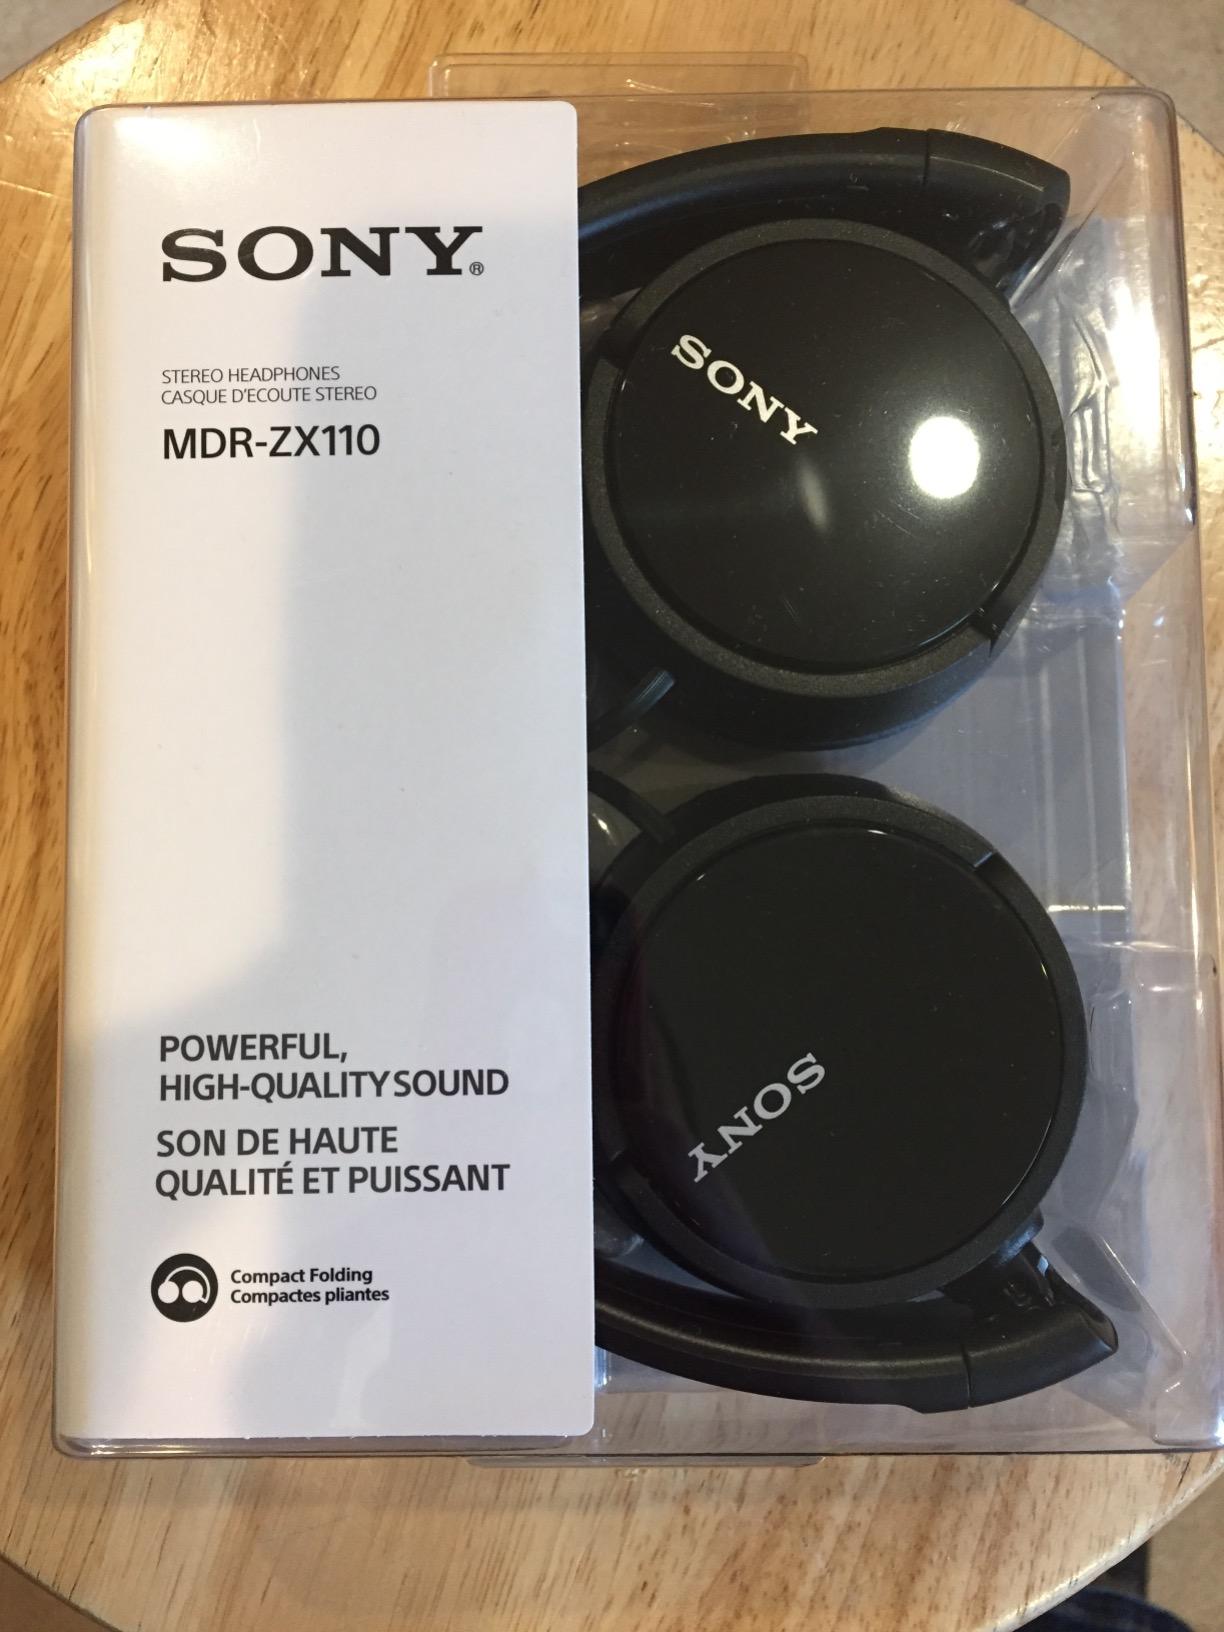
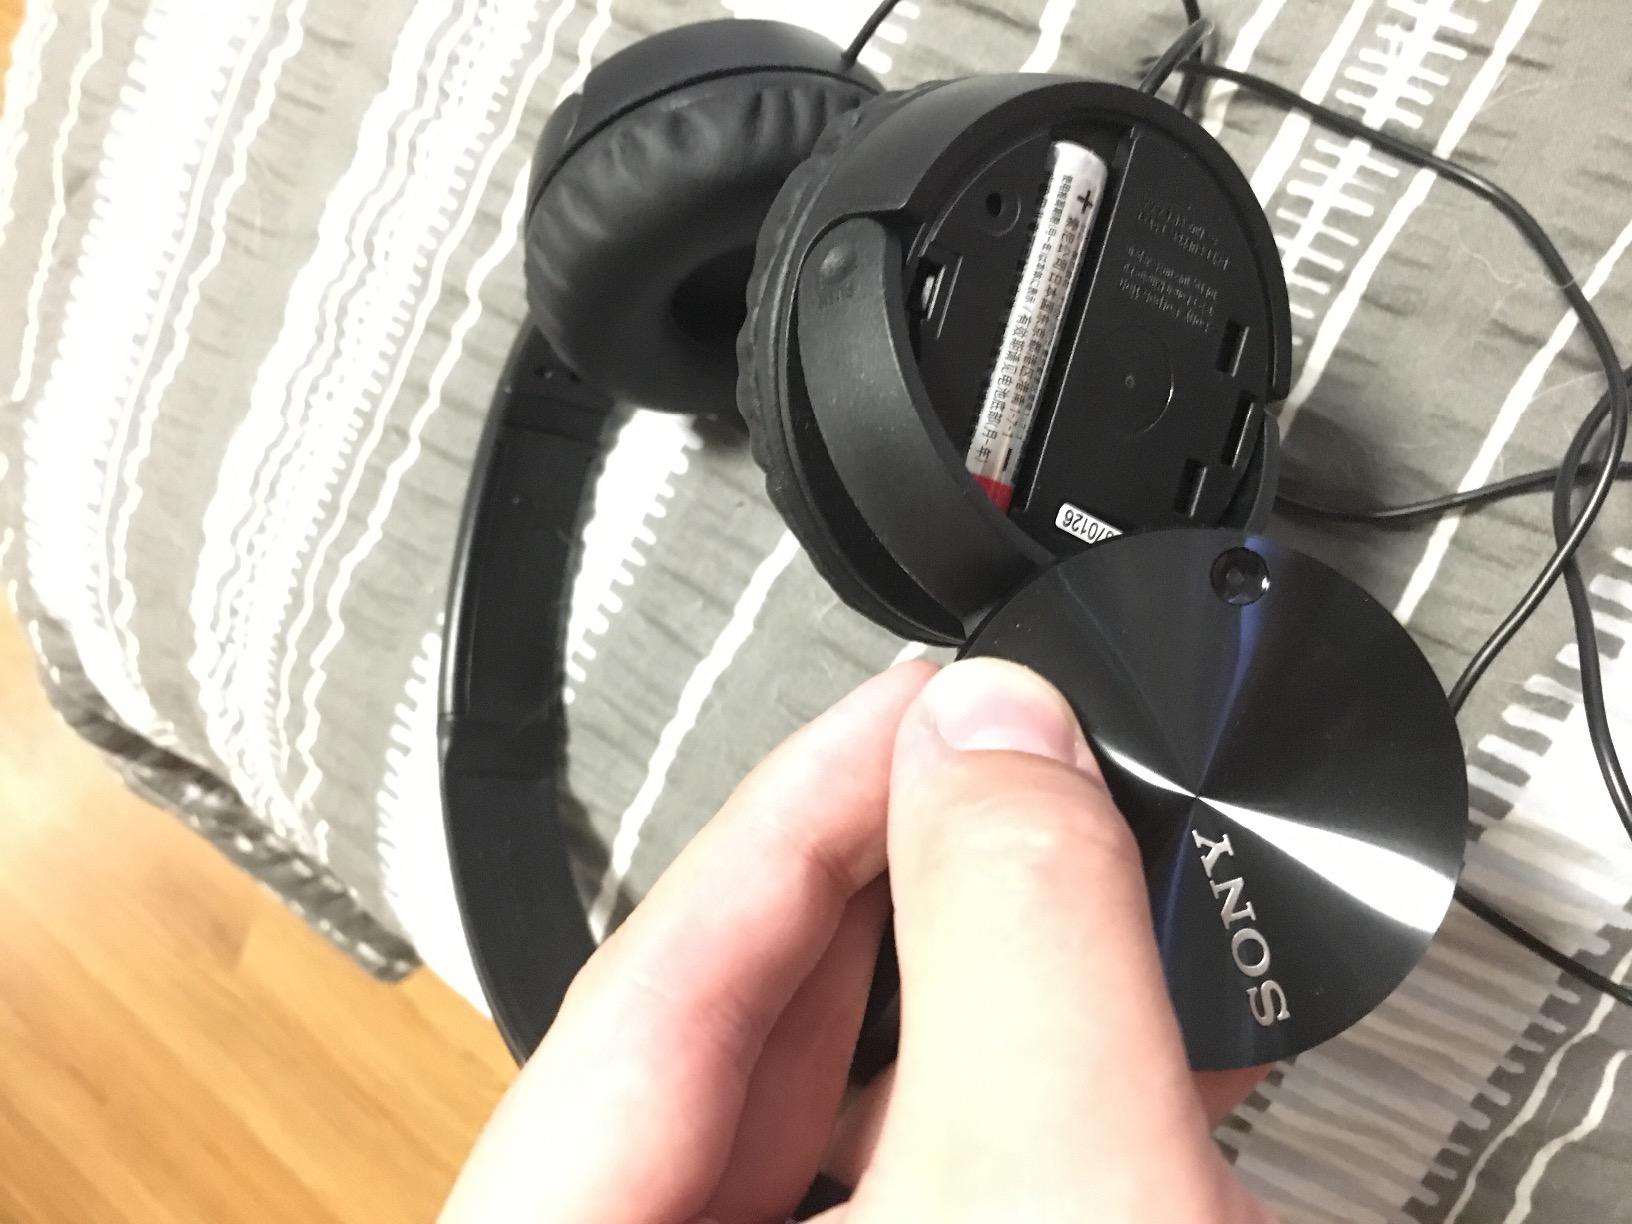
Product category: headphones
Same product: yes